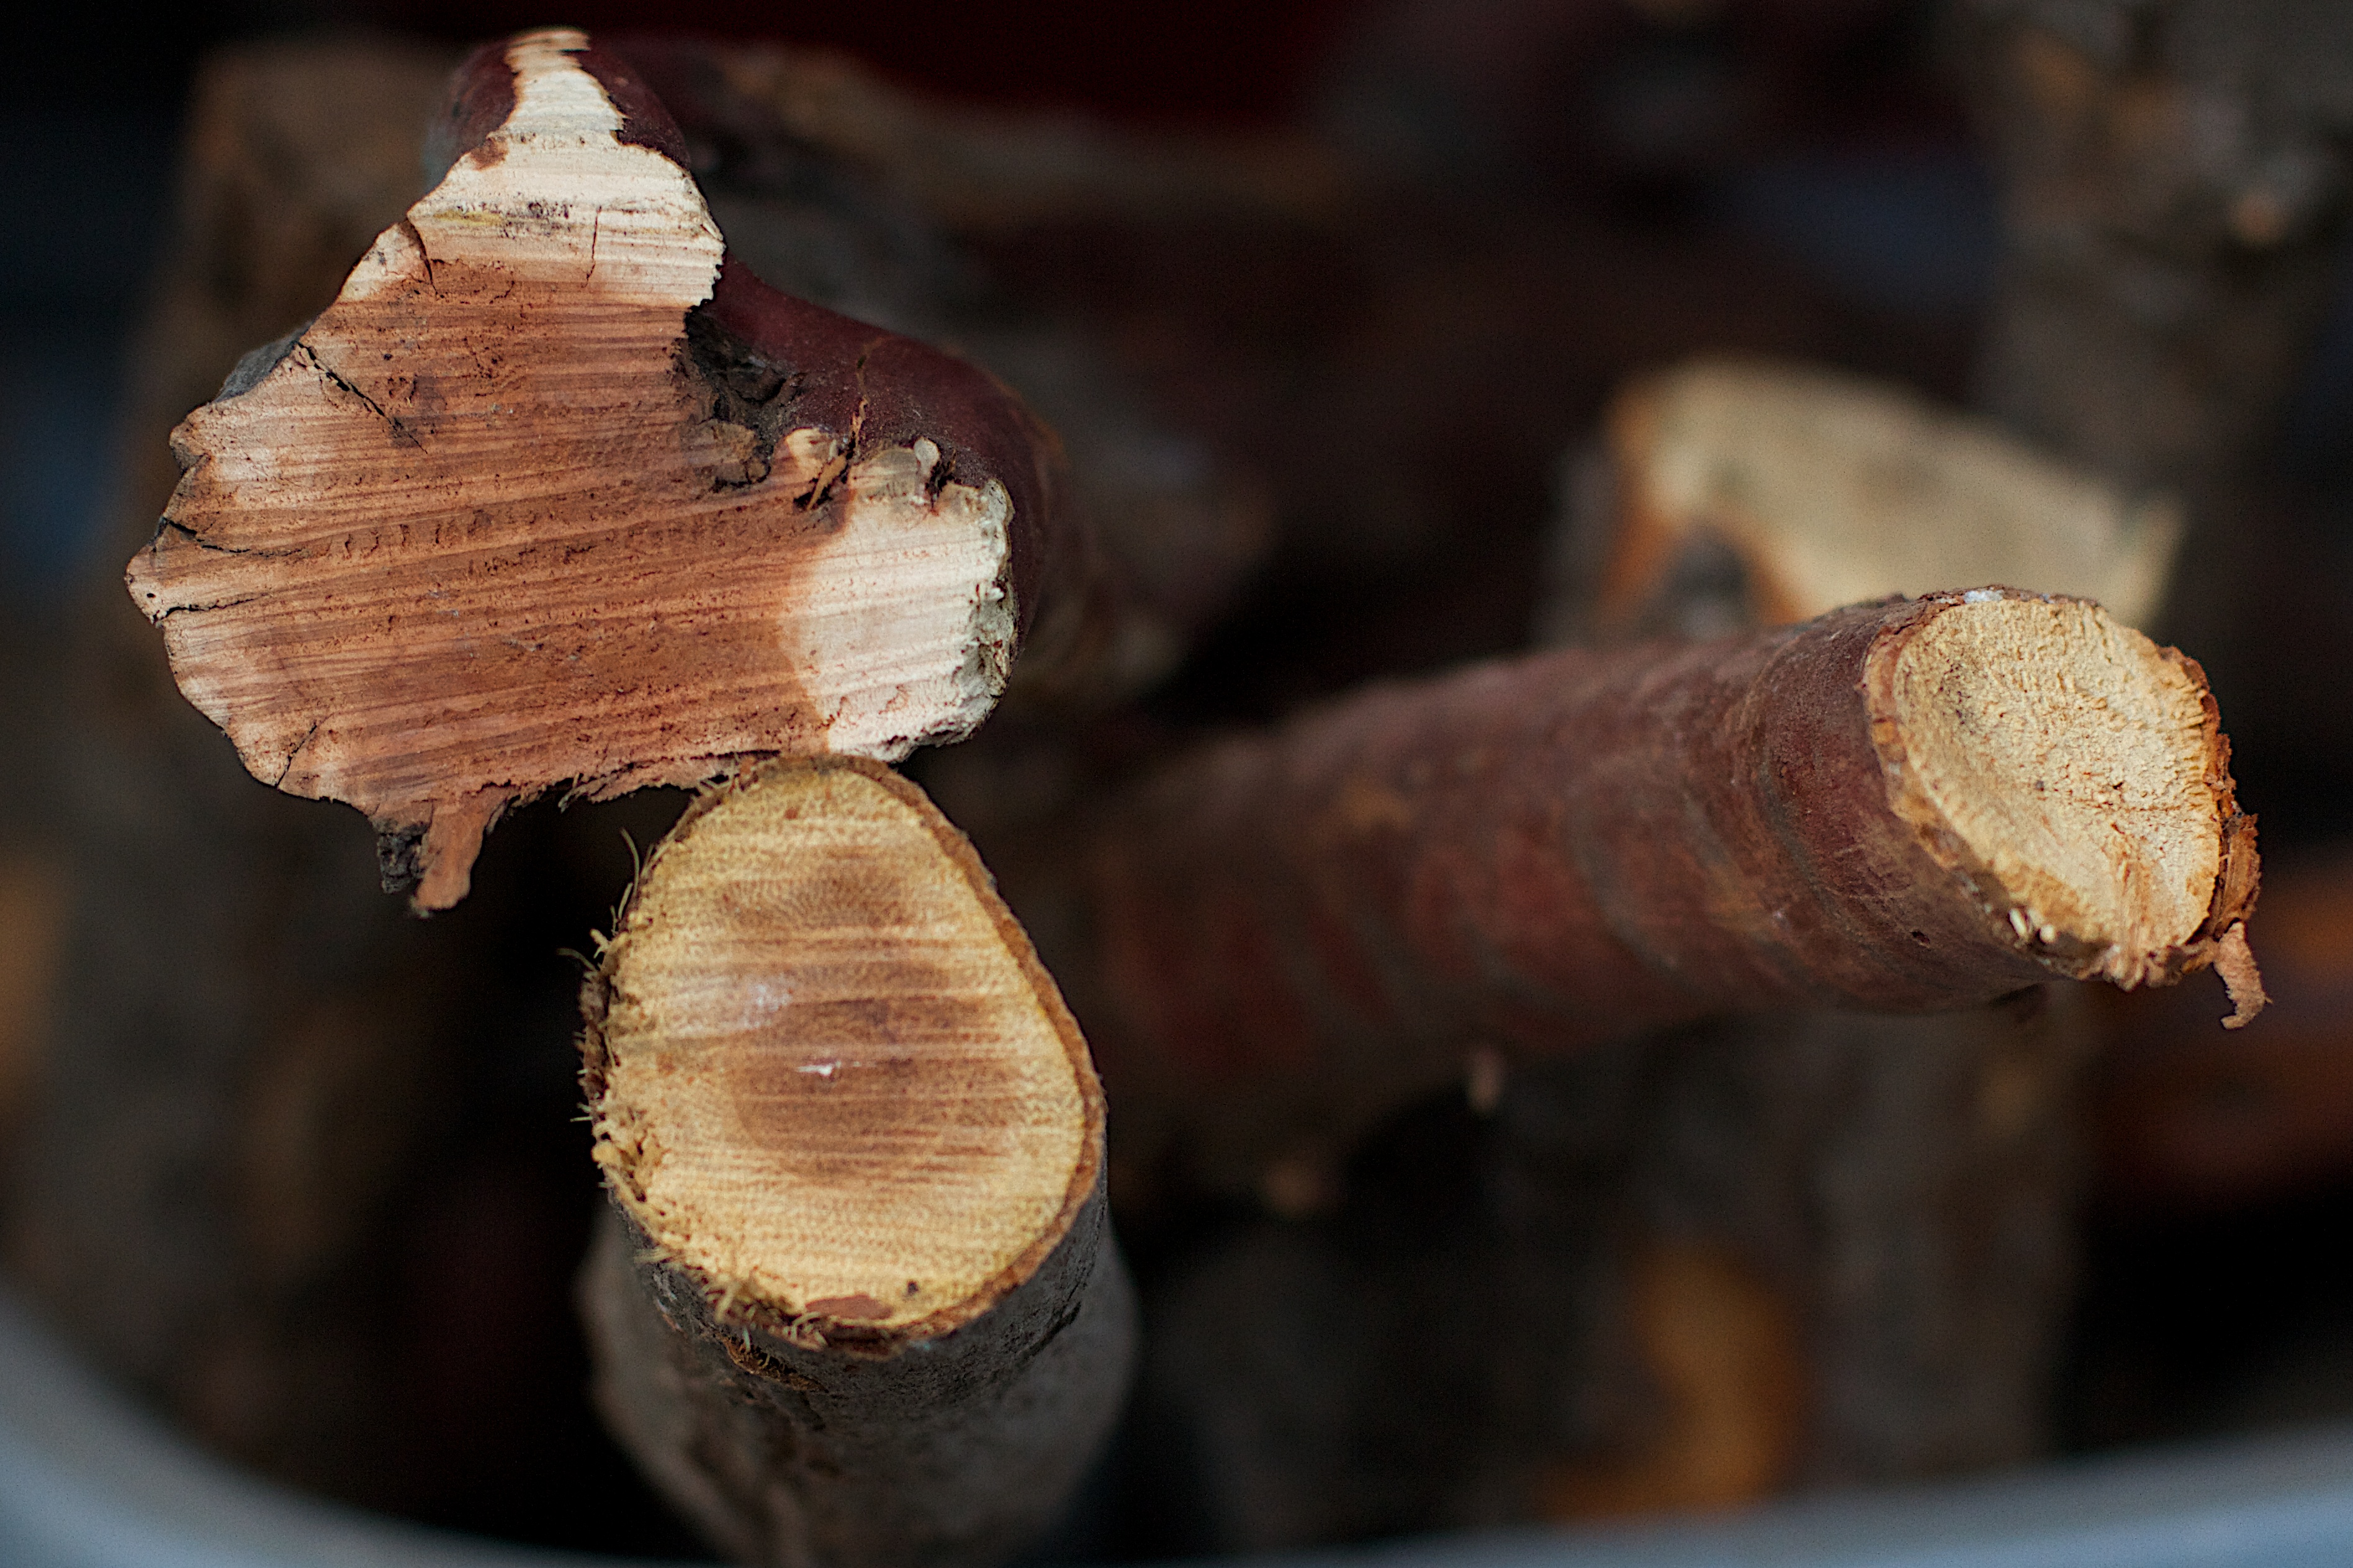
tree, plant, wood, leaf, trunk, produce, close up, macro photography, plant stem